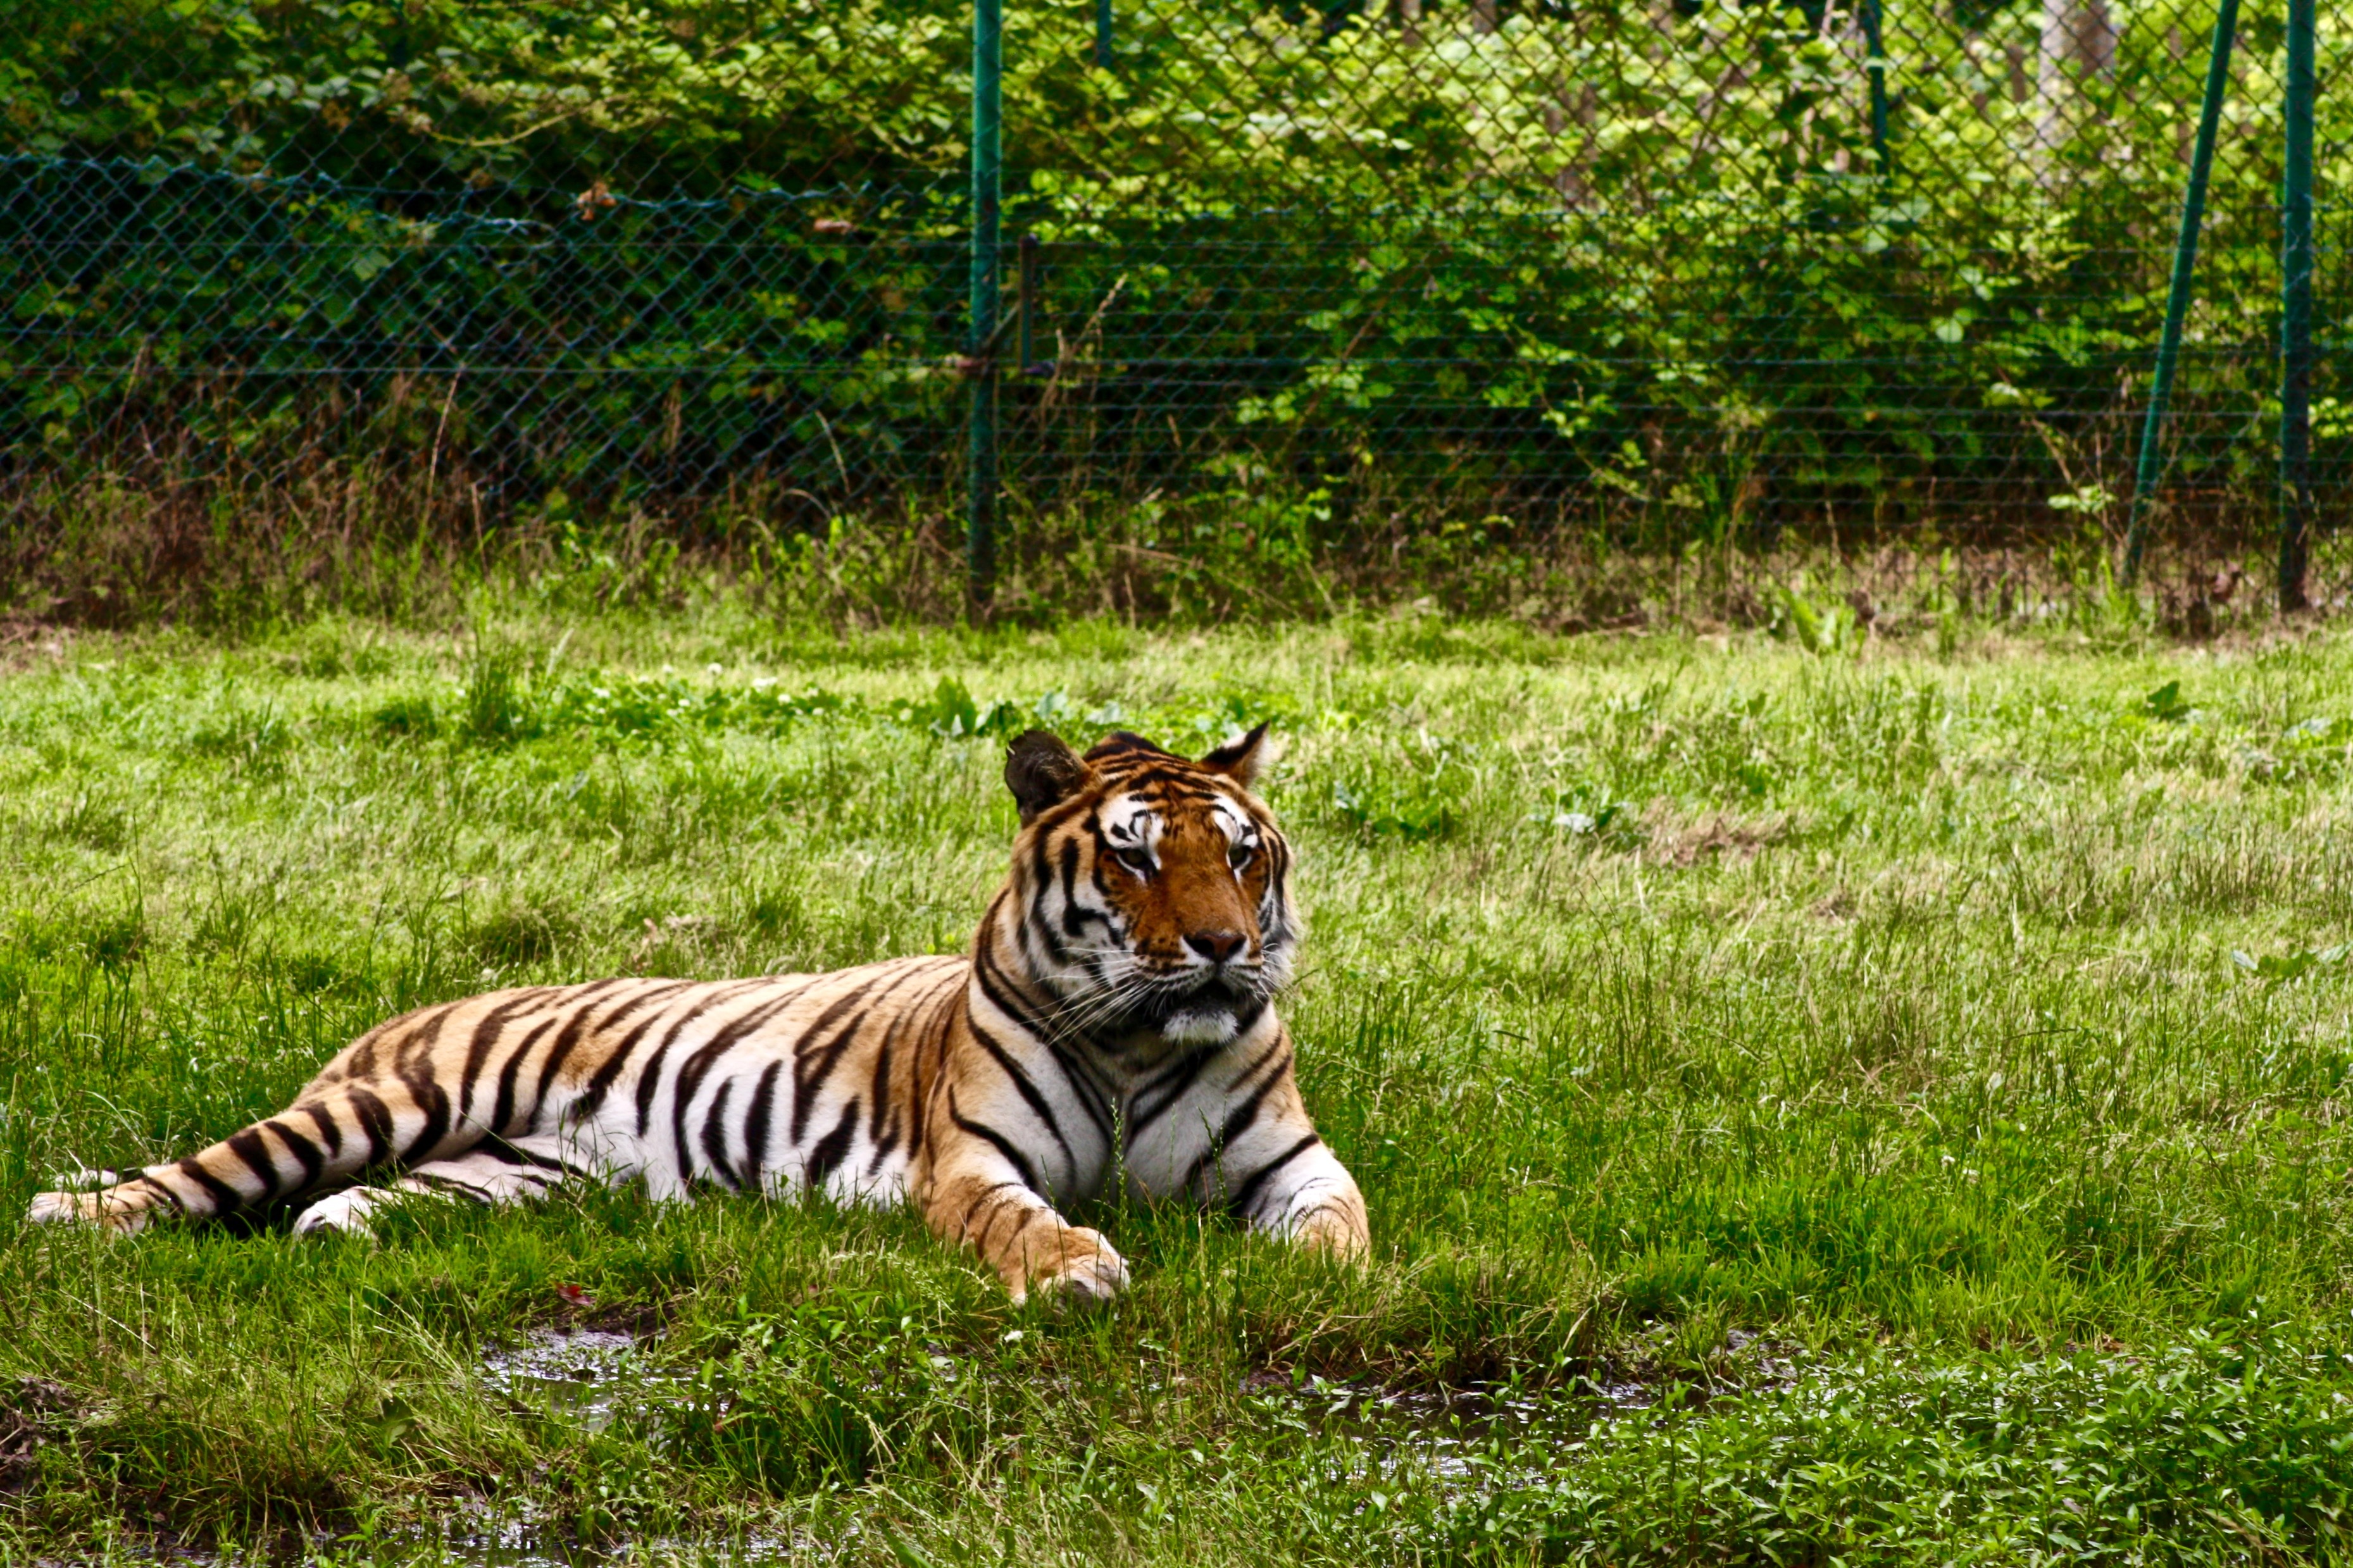
nature, grass, animal, wildlife, zoo, jungle, feline, mammal, predator, fauna, savanna, tiger, animals, vertebrate, felines, safari, dangerous, tigers, carnivorous, big cats, cat like mammal